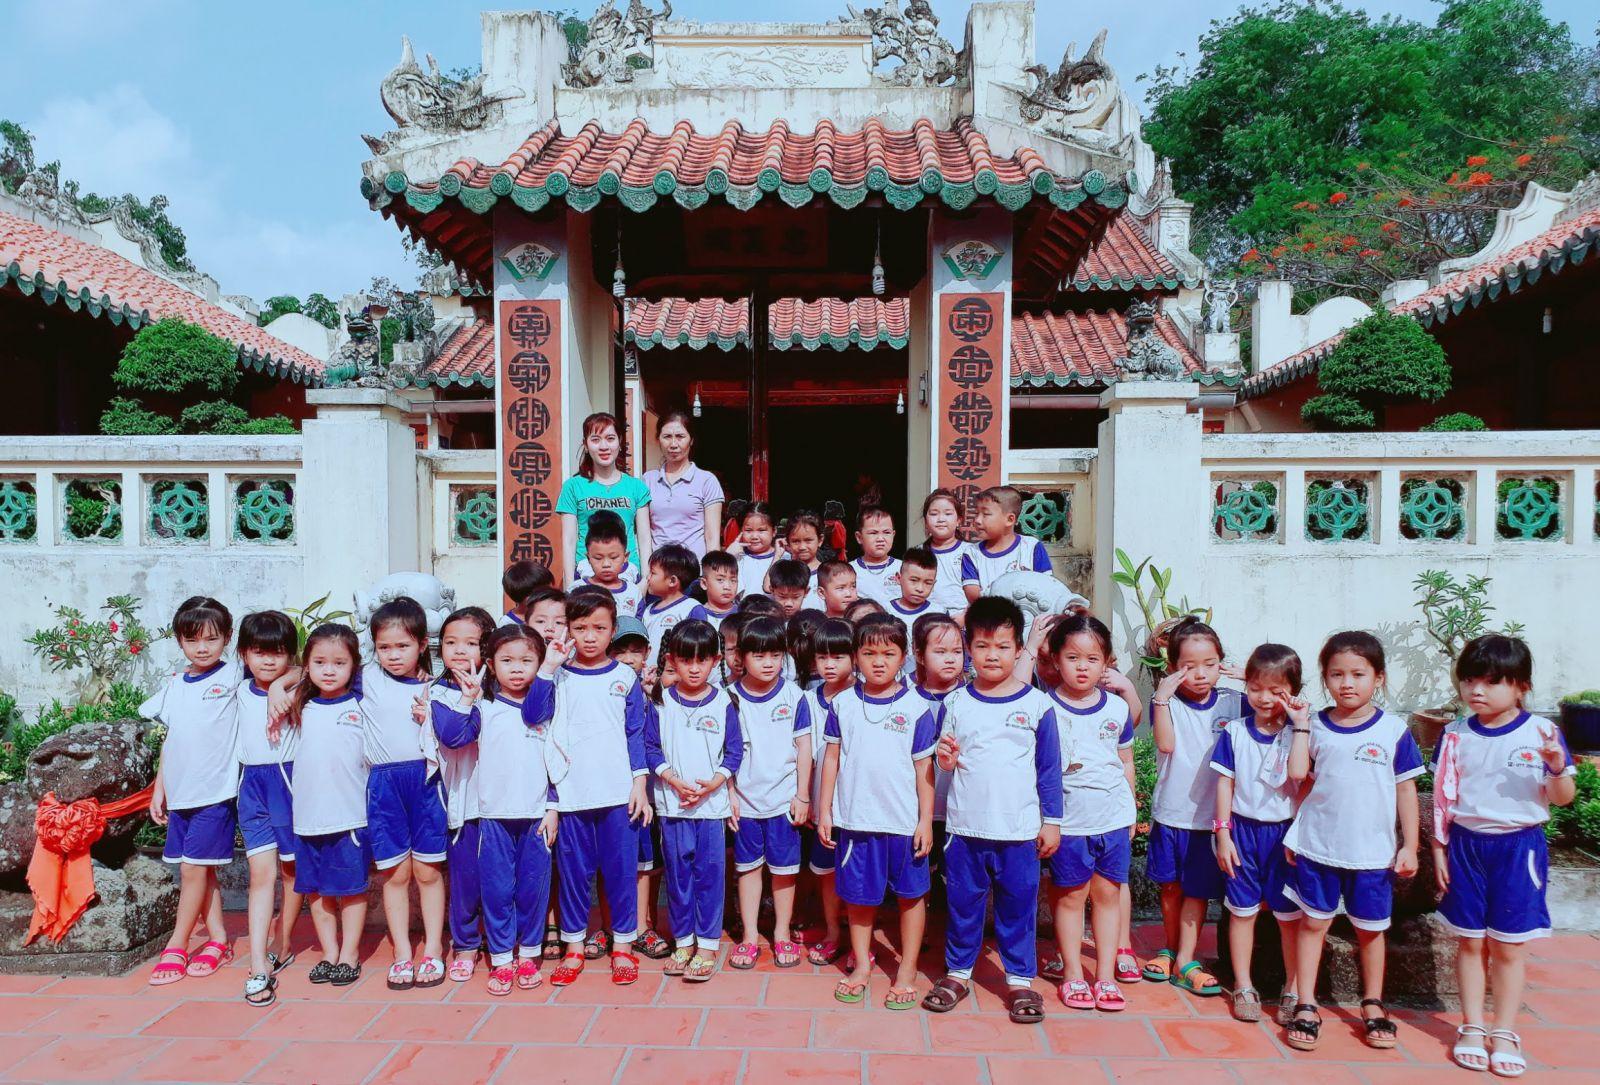
phía trước ngôi chùa đang có một nhóm người đang đứng xếp hàng